Committed (2000 film)

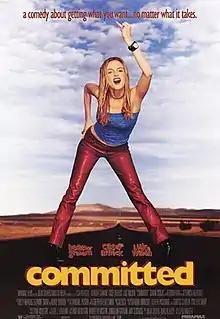
Theatrical release poster

Committed is a 2000 comedy film directed and written by Lisa Krueger and stars Heather Graham, Casey Affleck, and Luke Wilson.